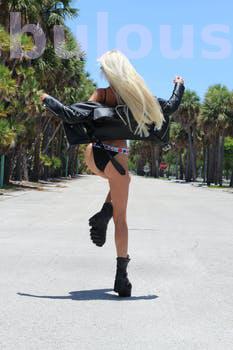
Label: Watermark